Moldovan National Army

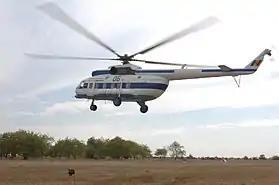
Moldavan Air Forces Command Mil Mi-8.

On 2 September, the National Army marks its professional own holiday, "Ziua Armatei Naționale" (Day of the National Army). The President of Moldova and the Prime Minister of Moldova usually present congratulations and decorations to all active and veteran servicemen. The Ministry of Defense usually organizes large demonstrations on the holiday. Military officials lay flowers at the Stephen the Great Monument and the Eternity Memorial Complex. Festive activities are also organized in local cities. In 2018, the National Army Day silver jubilee celebrations were held by the 1st Motorized Infantry Brigade "Moldova" in Bălți.